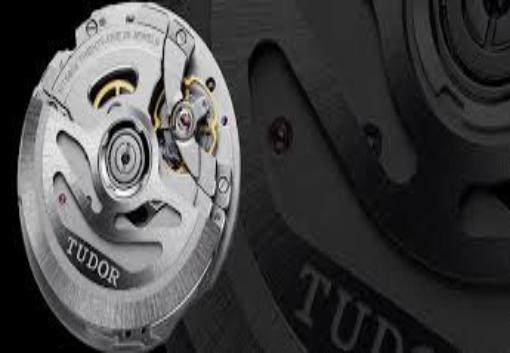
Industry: Clothes